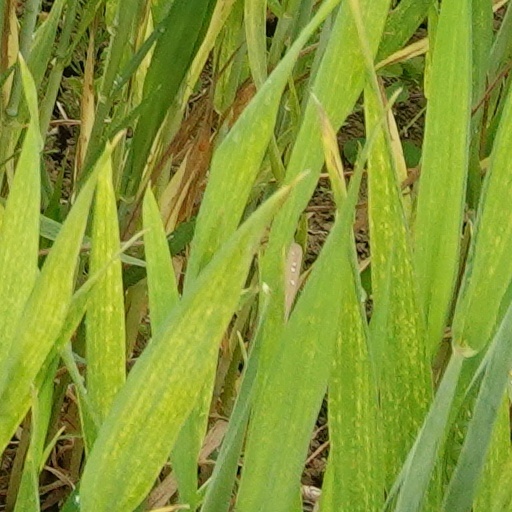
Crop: wheat